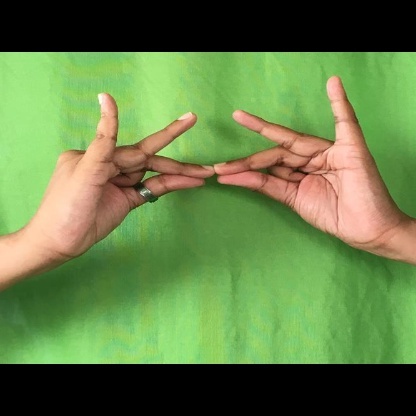
Mudra: Sakata